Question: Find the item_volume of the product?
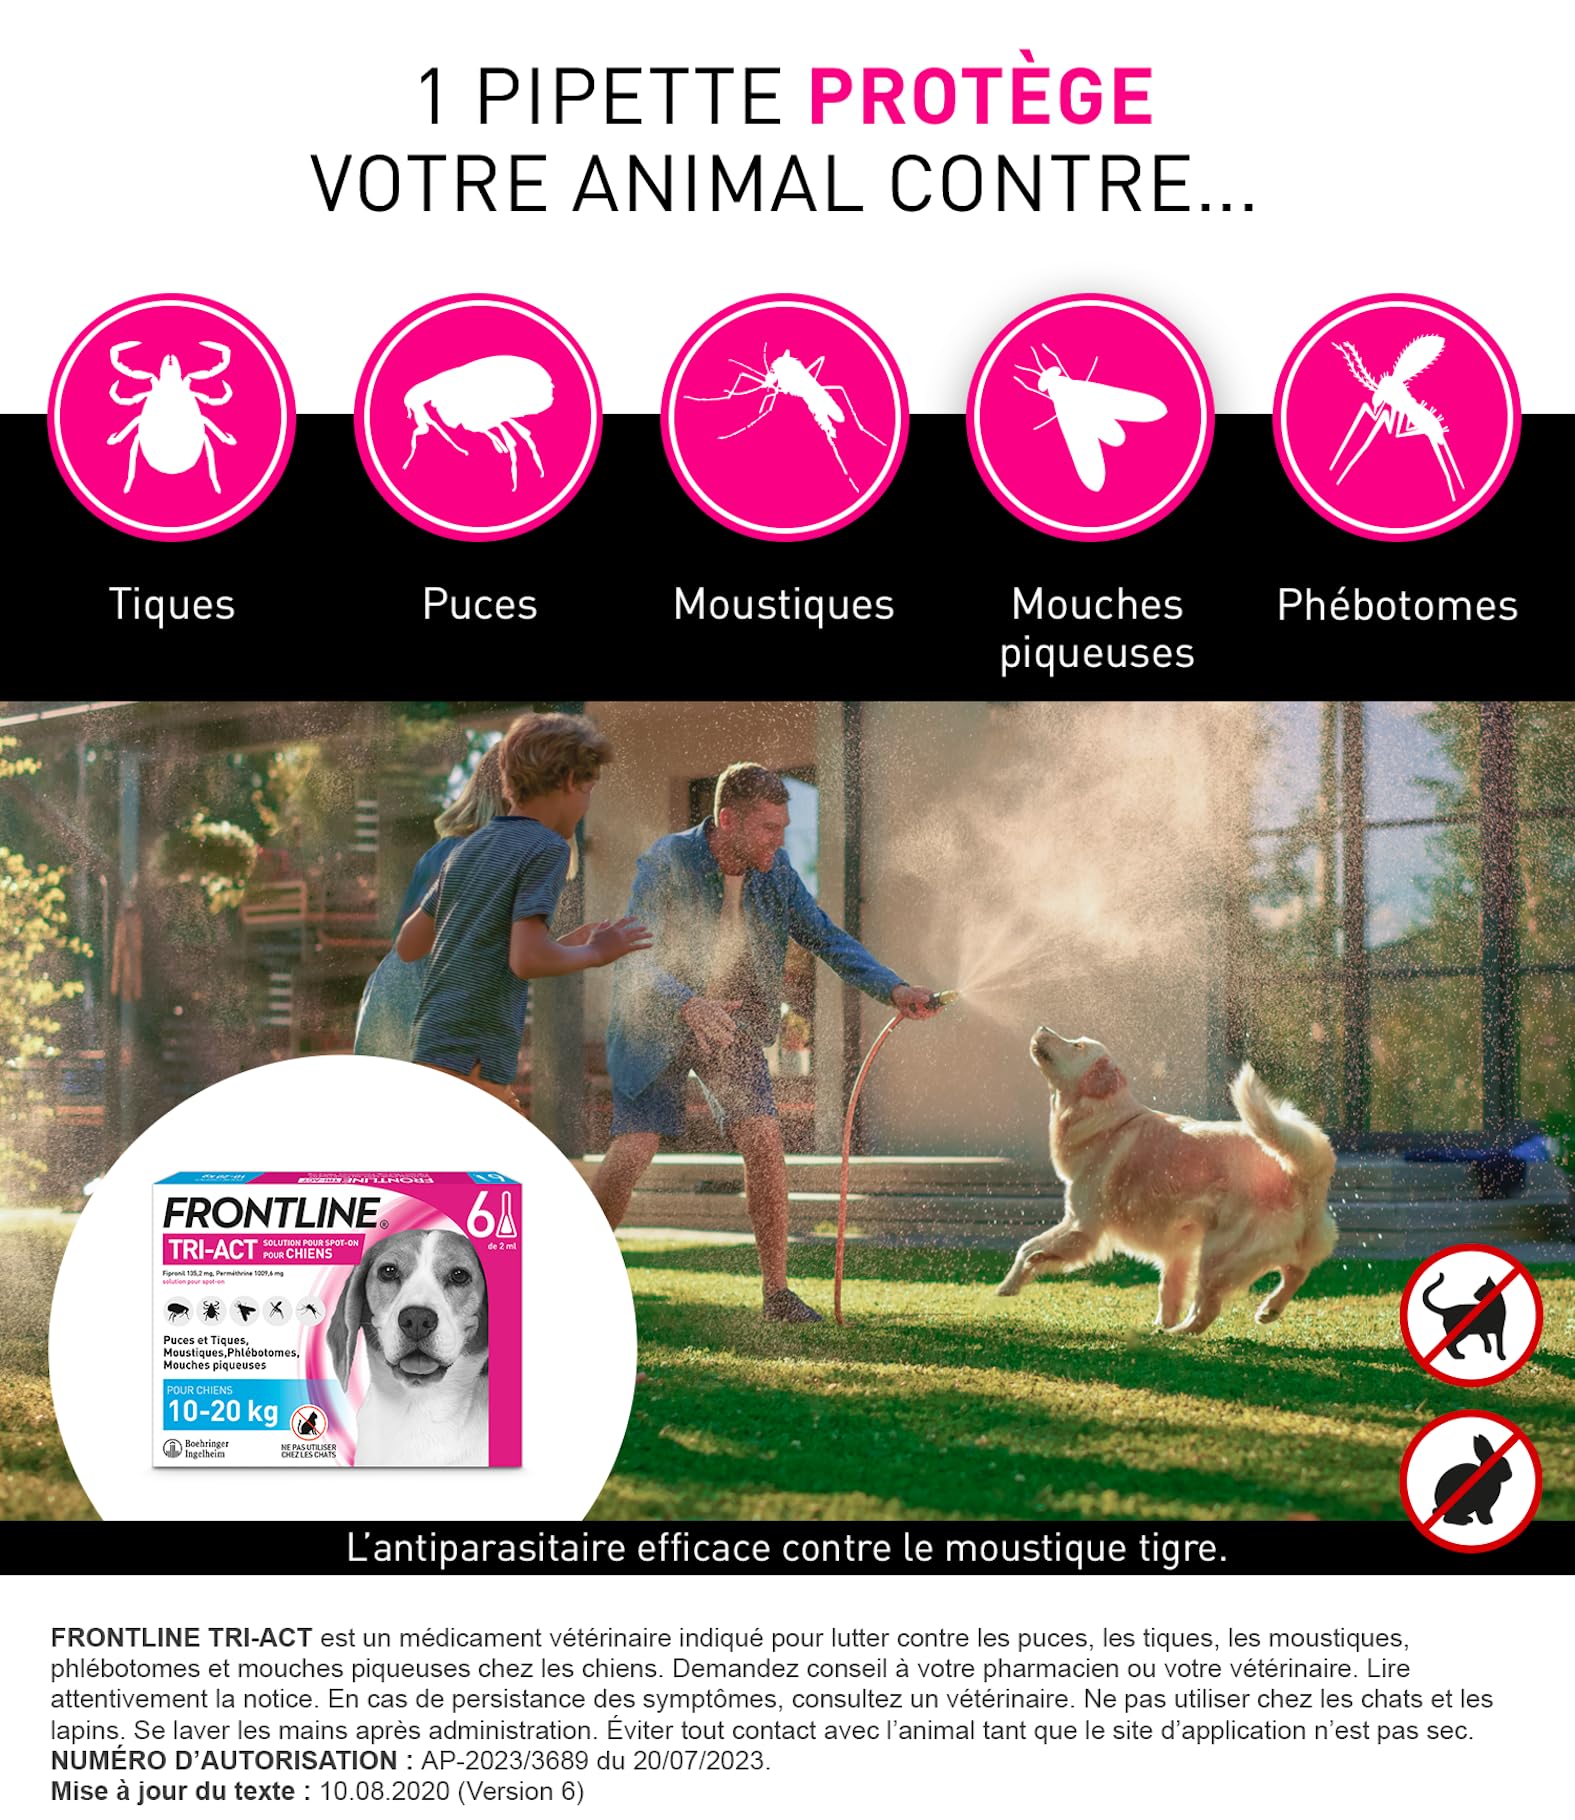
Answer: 6.0 litre